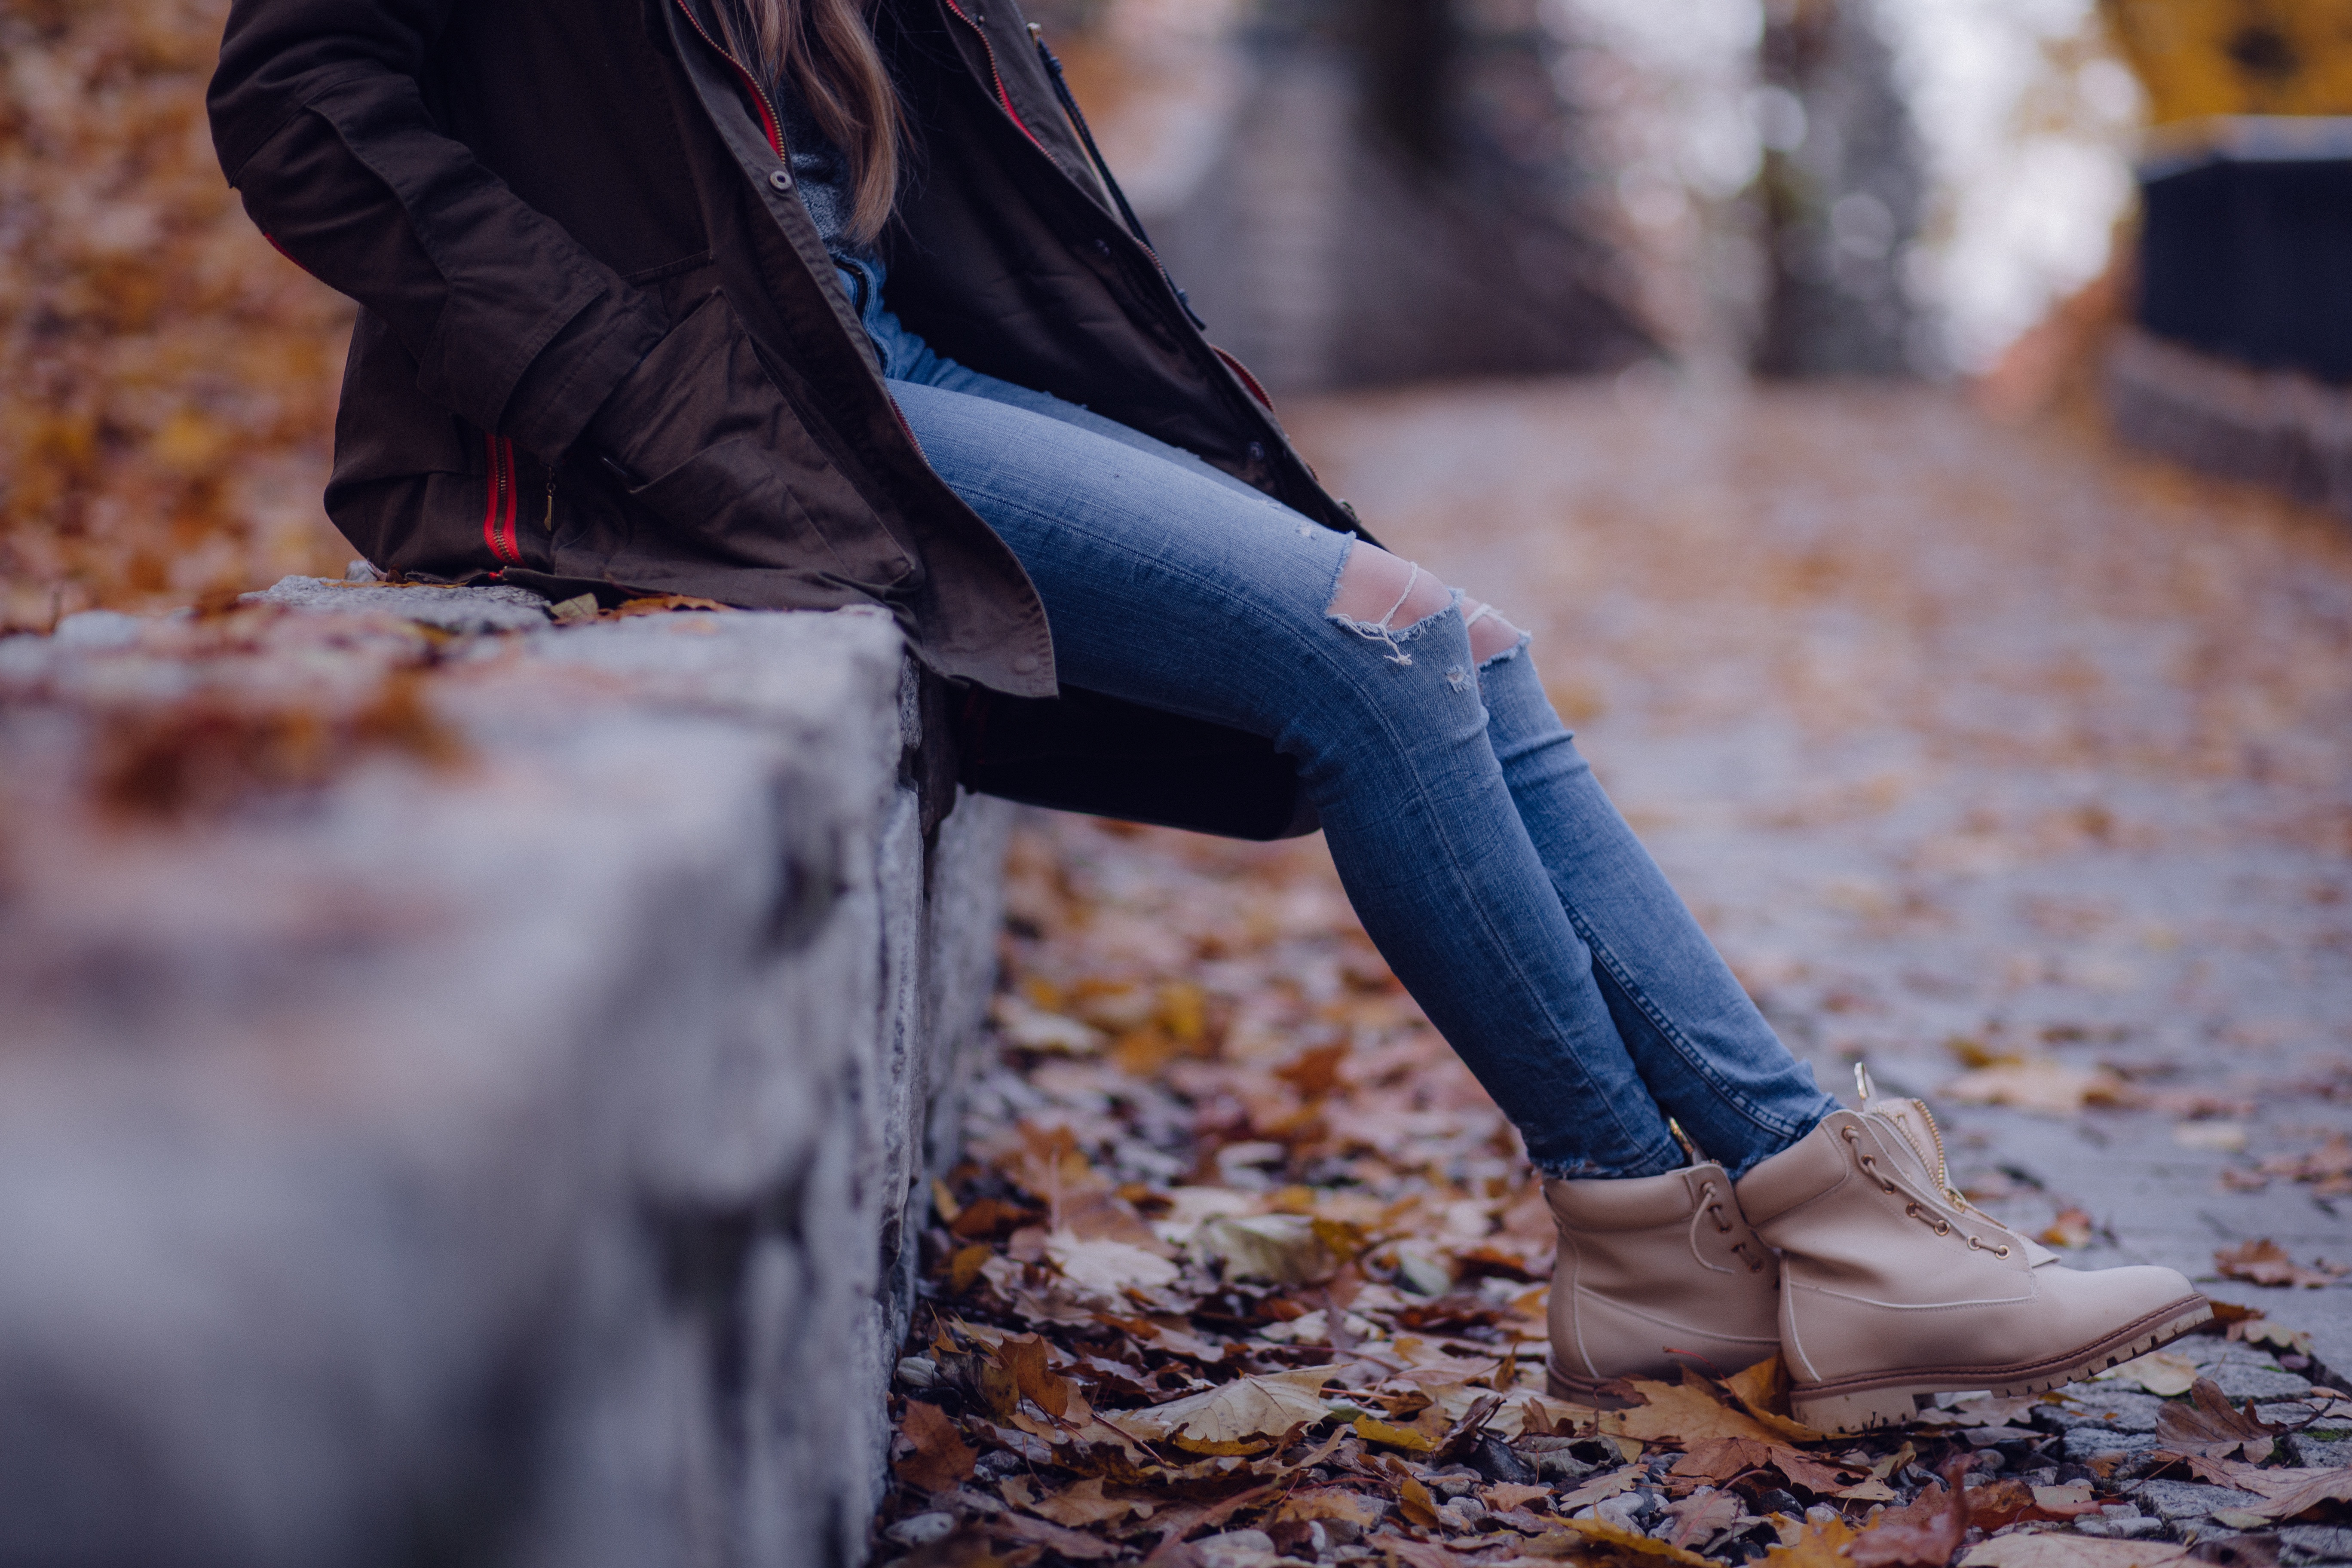
person, winter, girl, woman, photography, leg, model, jeans, spring, color, sitting, autumn, child, fashion, blue, lady, lifestyle, season, dress, footwear, photograph, beauty, photo shoot, human positions